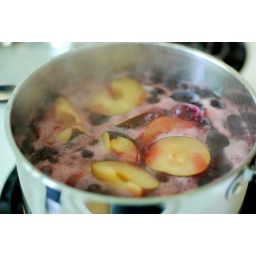
fruit cooking in water